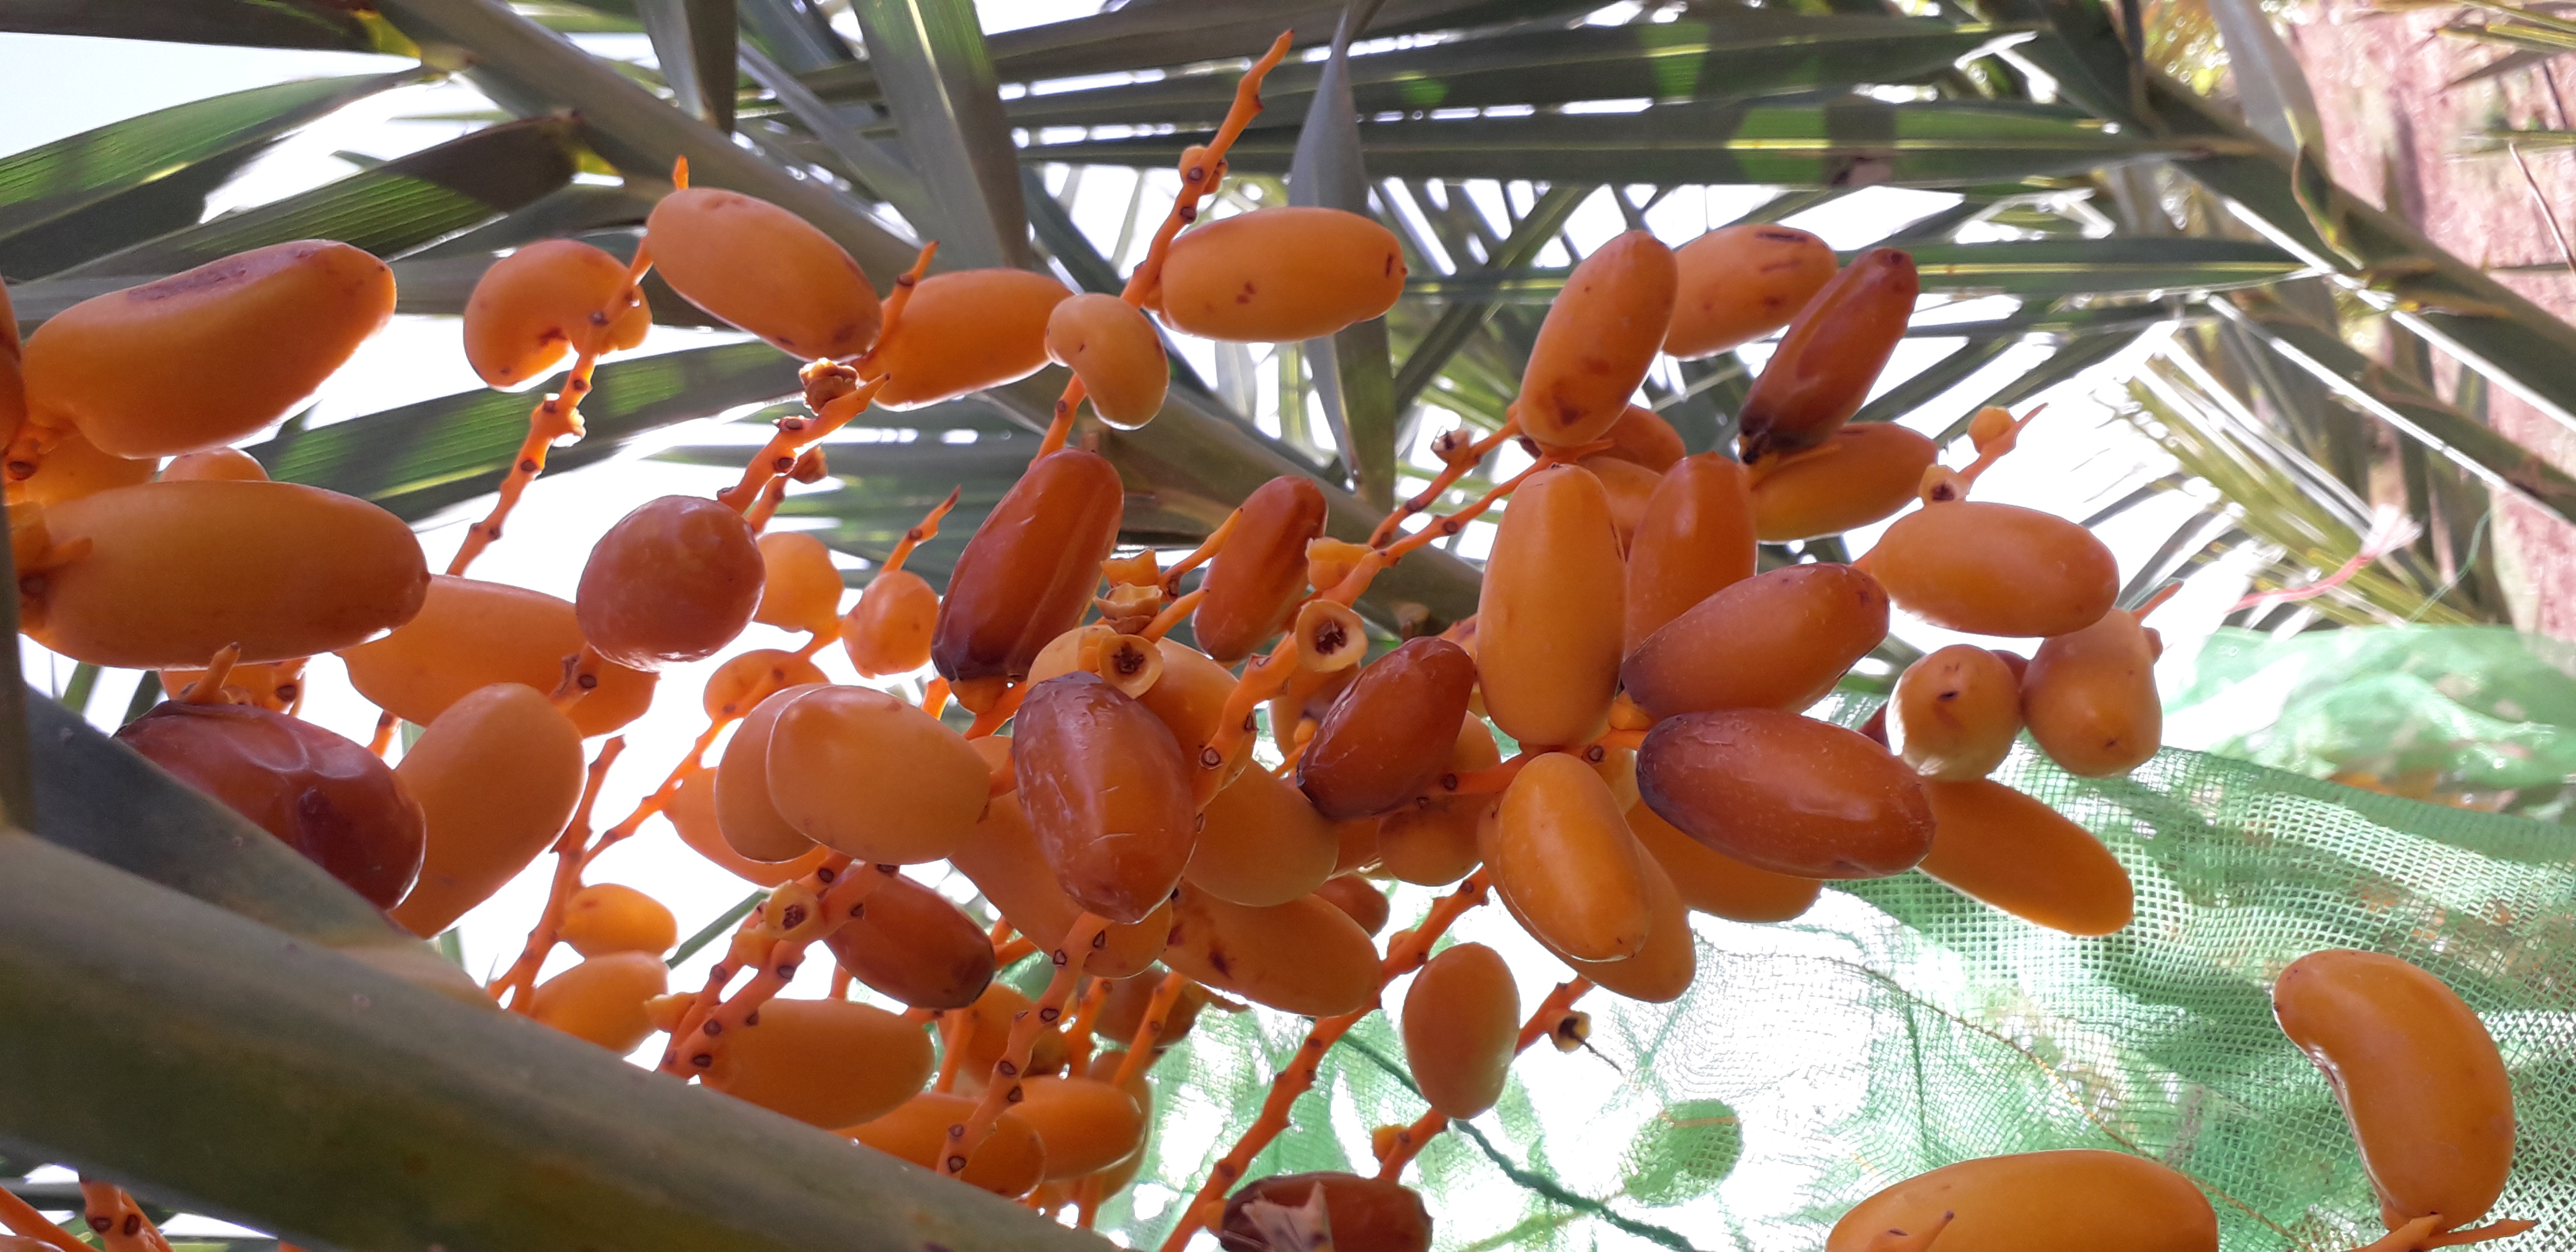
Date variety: kholt